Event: Nepal Earthquake
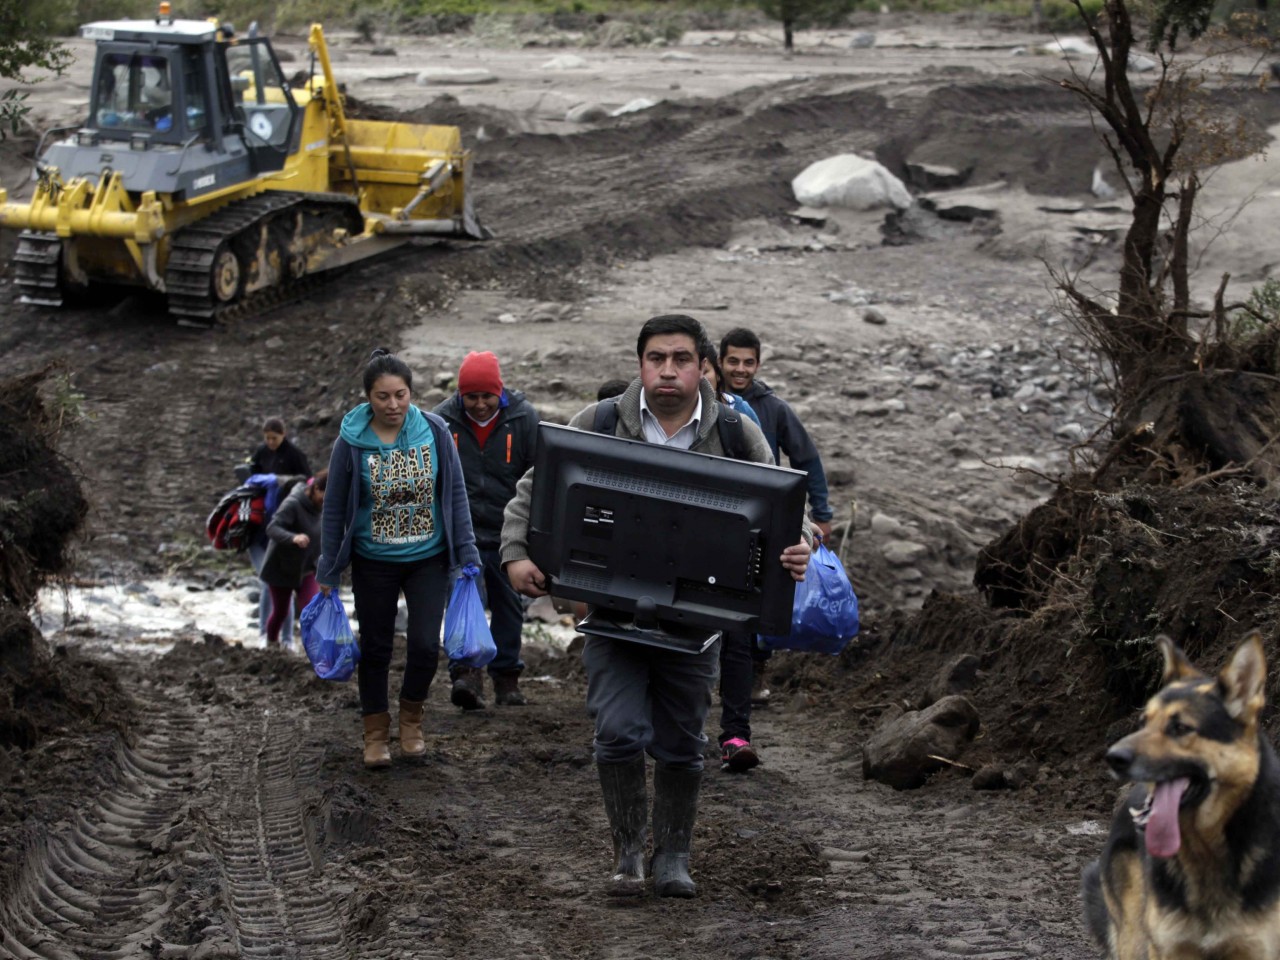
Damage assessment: damage